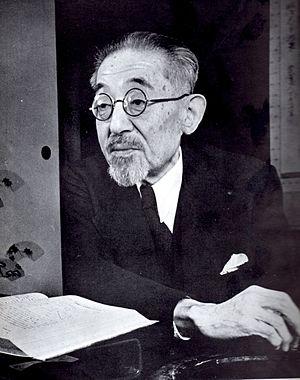
Teiji Takagi né le 21 avril 1875 près de Gifu et mort le 28 février 1960 à Tokyo, était un mathématicien japonais, connu pour avoir prouvé le théorème d'existence de Takagi en théorie des corps de classes.